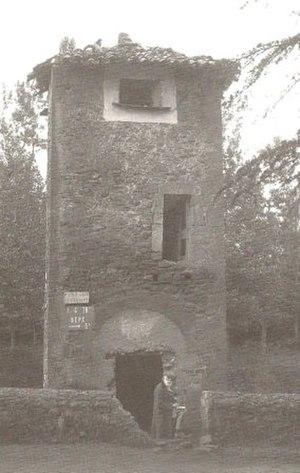
Maurice Gourdon pris en photo par Norbert Casteret en juin 1931
Latoue est une commune française située dans le département de la Haute-Garonne en région Occitanie.
Le château de Latoue ou de Latour est un château français située sur la commune de Latoue dans le département de la Haute-Garonne et la région Occitanie.